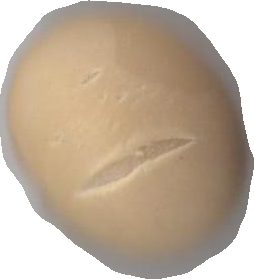
Variety: Grobogan